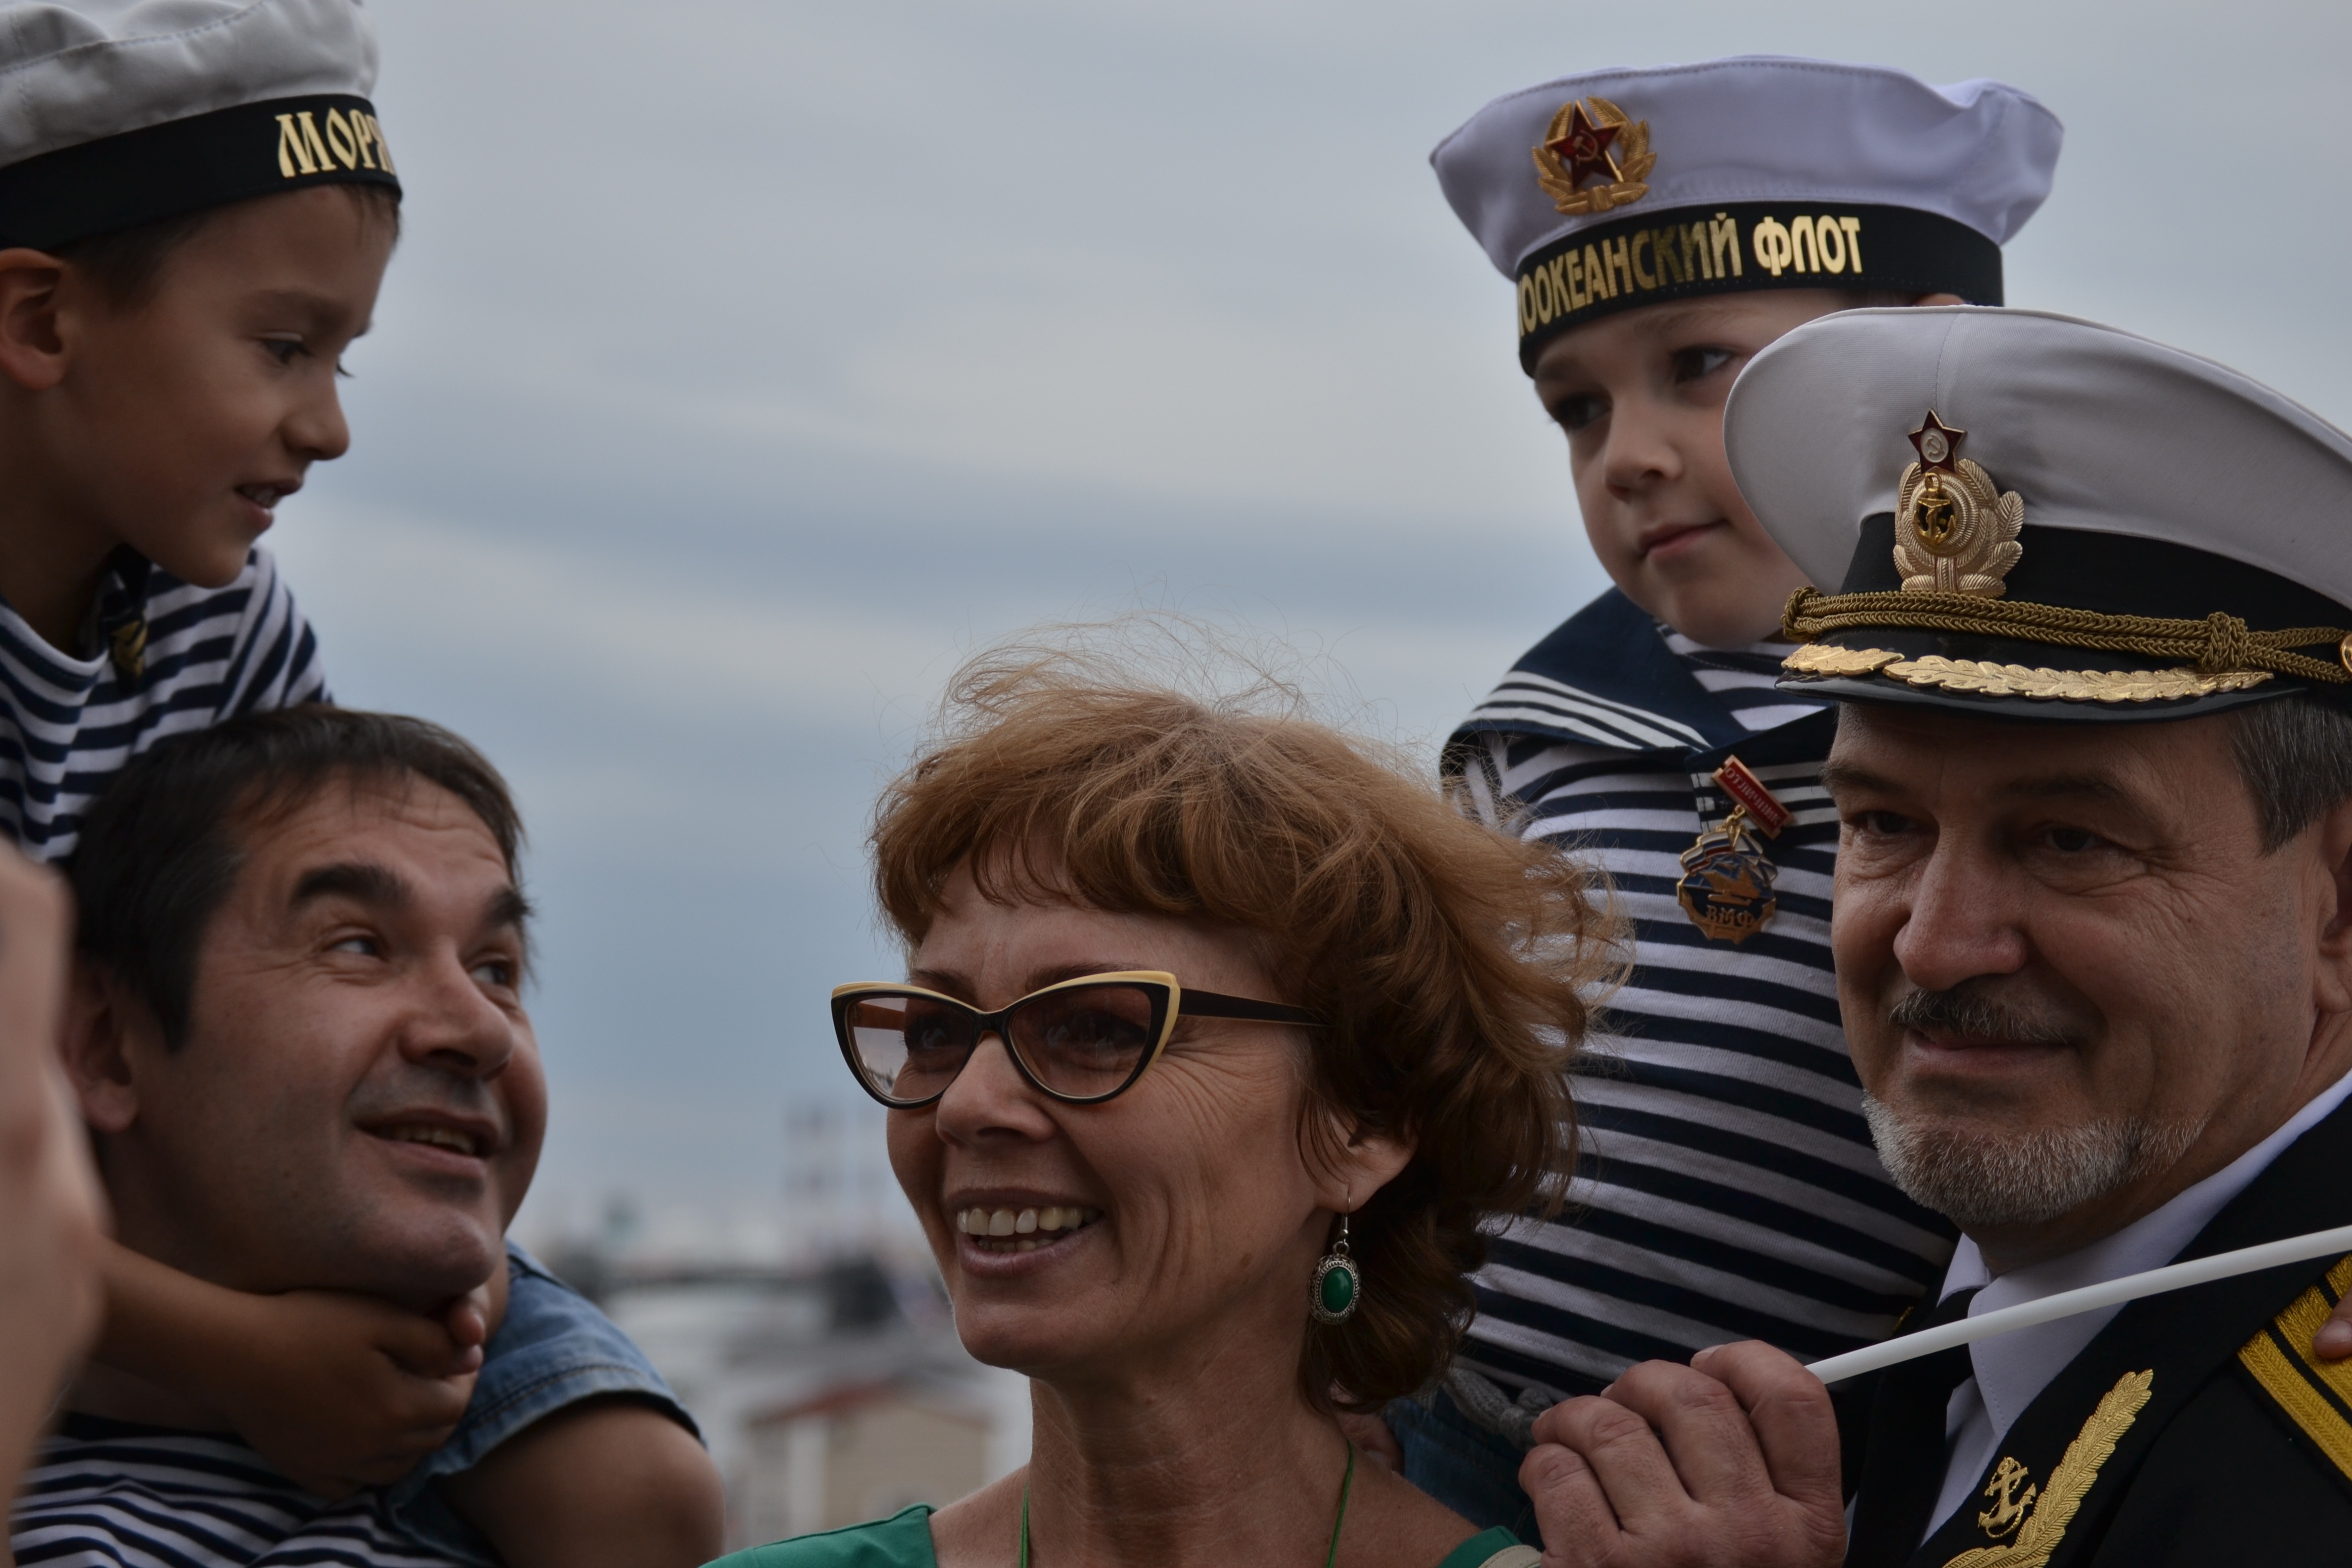
sea, person, people, military, holiday, captain, family, composition, russia, navy, traditions, sailor, generation